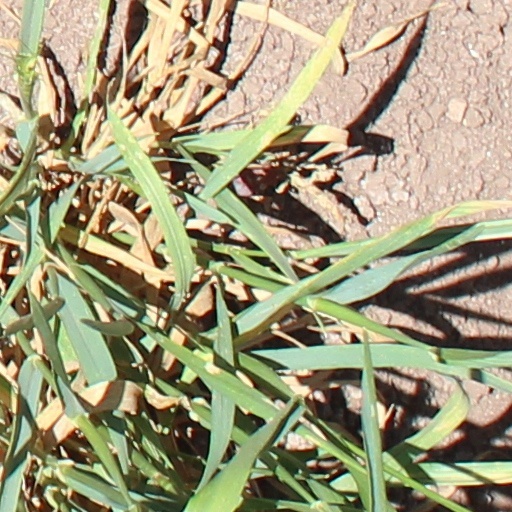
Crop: wheat